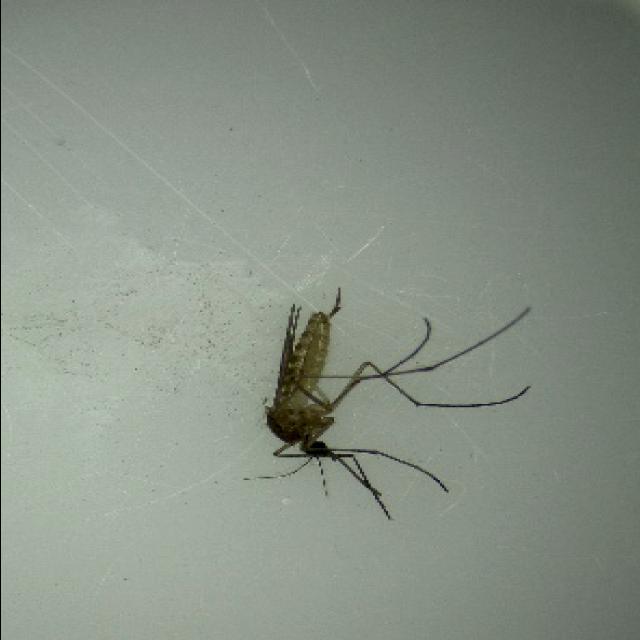
Species: culex_pipiens